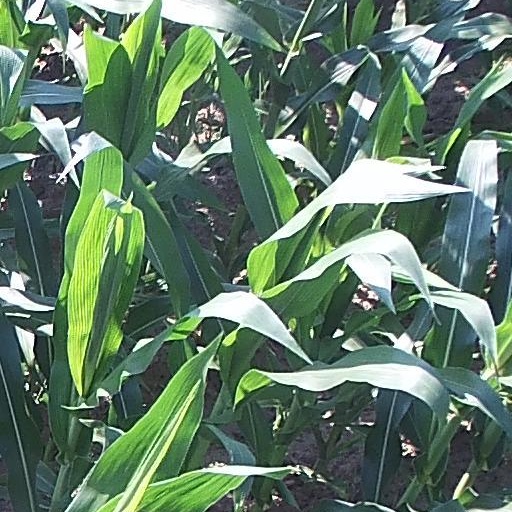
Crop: maize; corn